John Vaughan Thompson

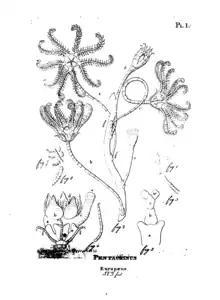
Pentacrinus europaeus, a crinoid (1827)

He grew up around Berwick-upon-Tweed where he wrote his first book "A Catalogue of Plants Growing in the Vicinity of Berwick Upon Tweed" which was published in 1807. In each of his military postings such as the "West Indies and Guiana (1800–1809)", "Mauritius and Madagascar (1812–1816)", he continued his natural history studies with two of his papers being read before the Linnean Society on London in 1807, the first "On the genus Kaempferia" in April 1807 and the second "An Account of Some New Species of Piper" in June; both of these were submitted on his behalf by Francis Mackenzie, 1st Baron Seaforth F.R.S and L.S.